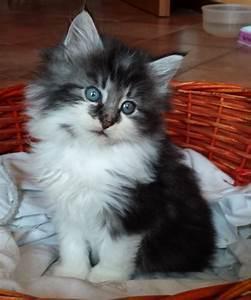
cat